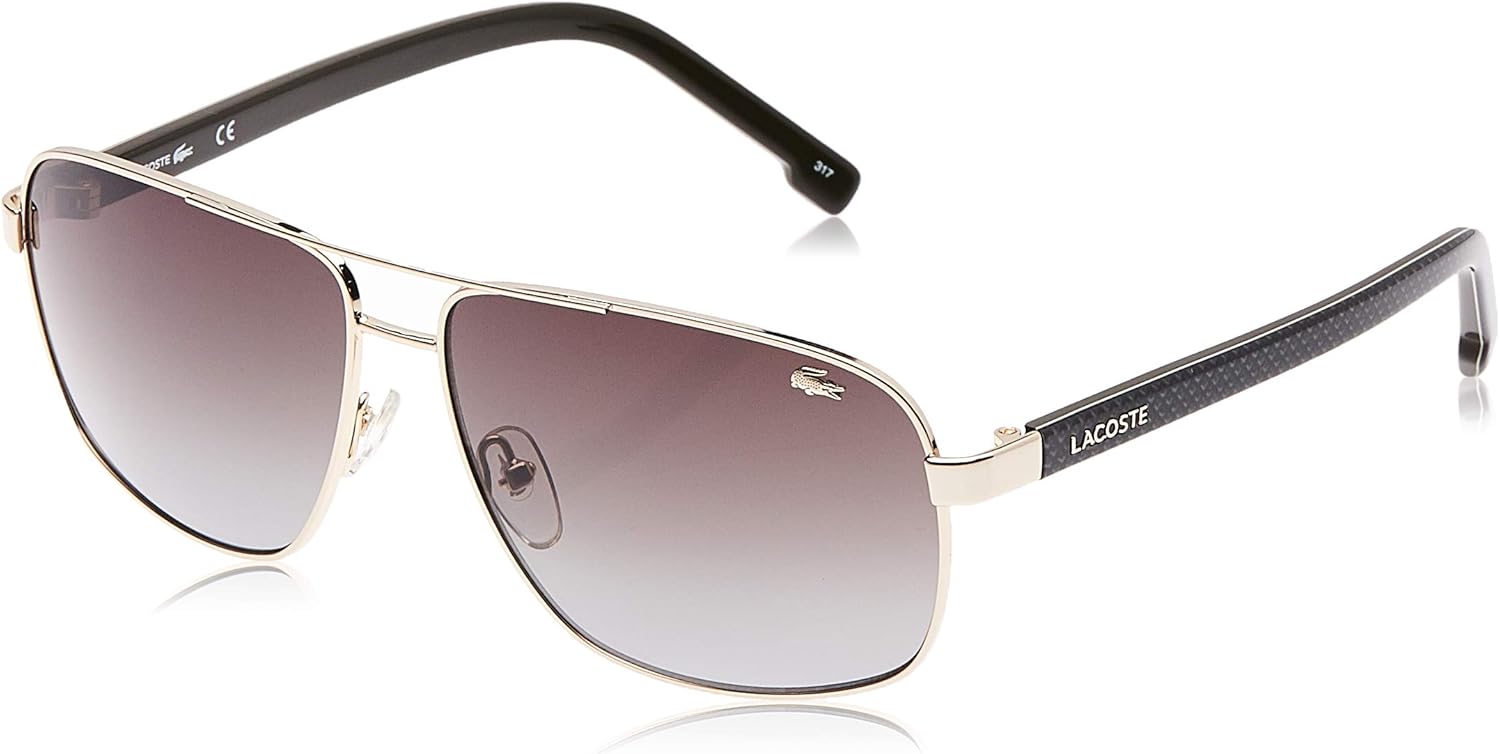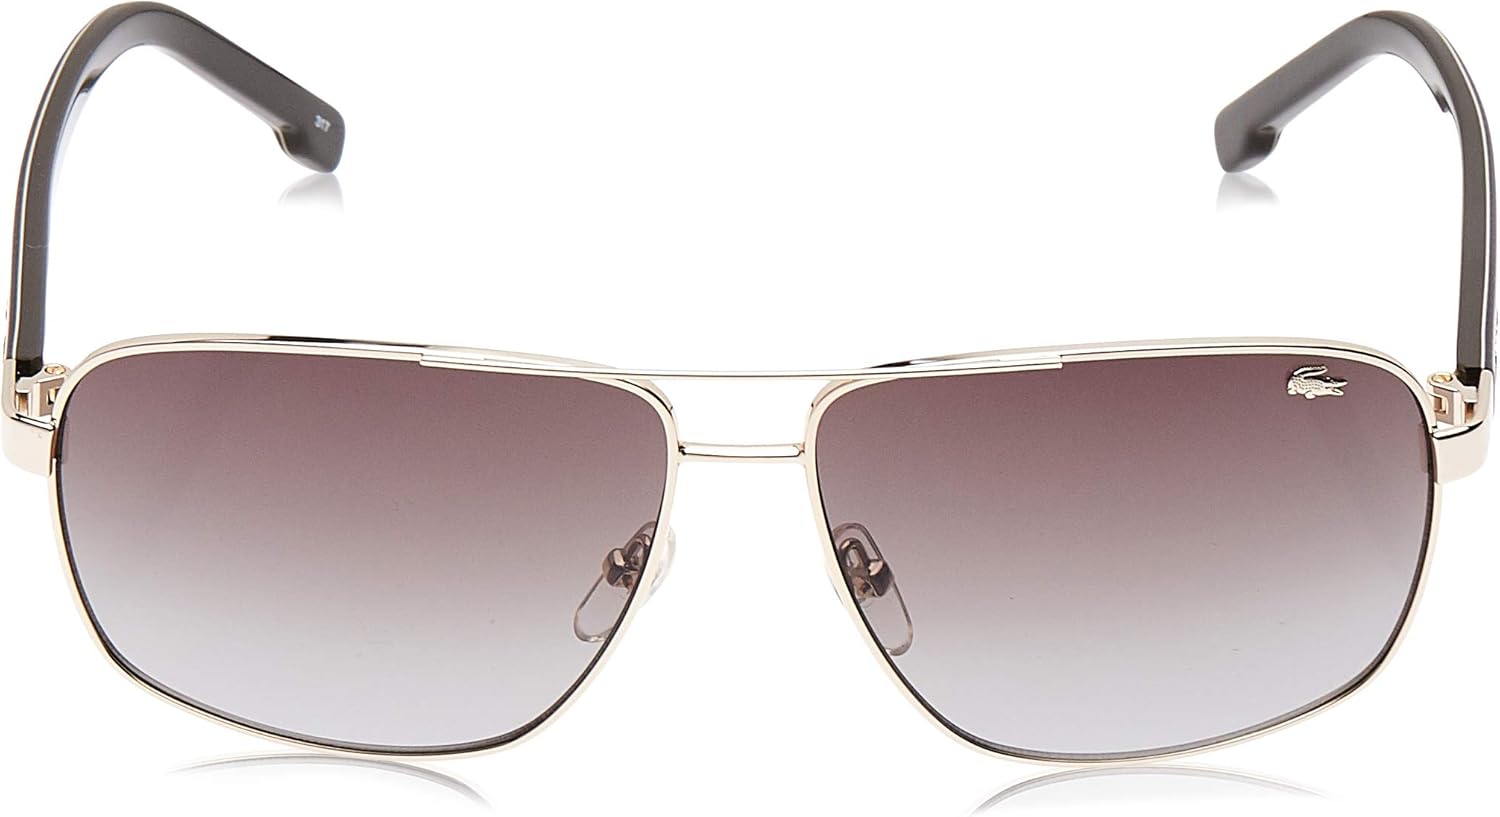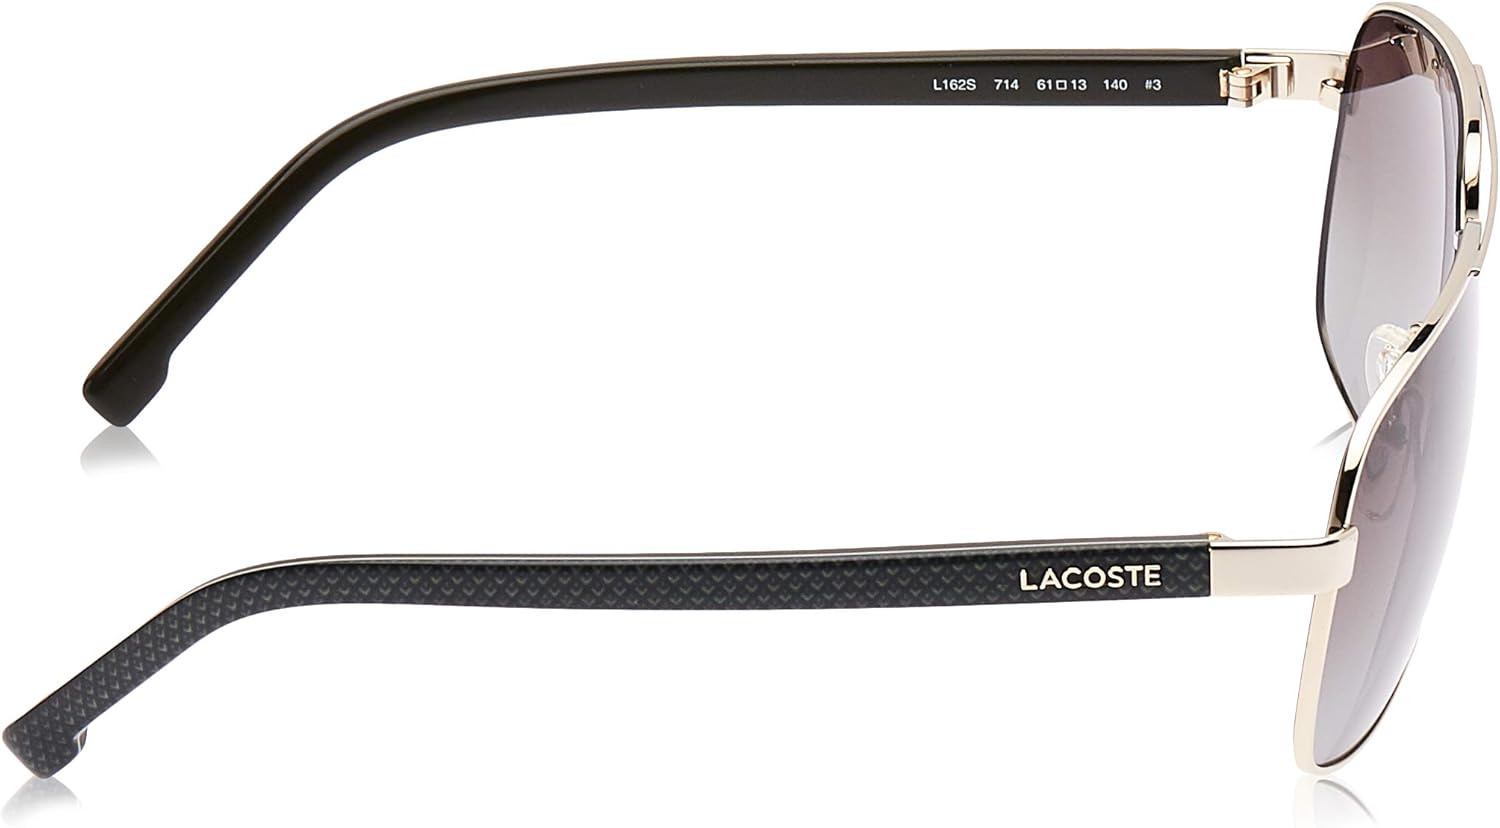
Lacoste Sunglasses - L162S
Category: AMAZON FASHION
These lenses are impact-resitant, lightweigt and provide UV protection. Polycarbinate lenses also have a scratch resistant coating.
Features: Case included | Lenses are prescription ready (rx-able) | Iconic metal croc on top left lens | Pique detail on top bar and temples | Prescription friendly